Tip jet

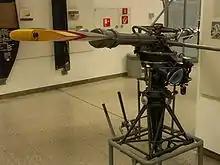
View of a Djinn's rotor mast and rotor blade

The engineer August Stepan has been credited with producing the tip jet engines used by the British aircraft manufacturing interest Fairey Aviation. Following the Second World War, Fairey Aviation was keen to explore rotary-wing aircraft, developing the Fairey FB-1 Gyrodyne in accordance with Specification E.16/47. The second FB-1 was modified to investigate a tip-jet driven rotor coupled with a pair of propellers mounted on stub wings; it was later renamed the Jet Gyrodyne. Another rotorcraft developed by the firm, the Fairey Ultra-light Helicopter was a compact side-by-side two-seater vehicle that used tip jets powered by a single Turbomeca Palouste turbojet engine. The type led a contract from the Ministry of Supply for four flight test-capable aircraft; the Ultra-light's capabilities were subsequently demonstrated at numerous military exercises, airshows, and even at sea. However, the British Army had become more focused on the rival Saunders-Roe Skeeter, allegedly due to interest in the latter from the German government.